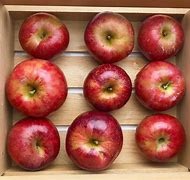
Label: apple